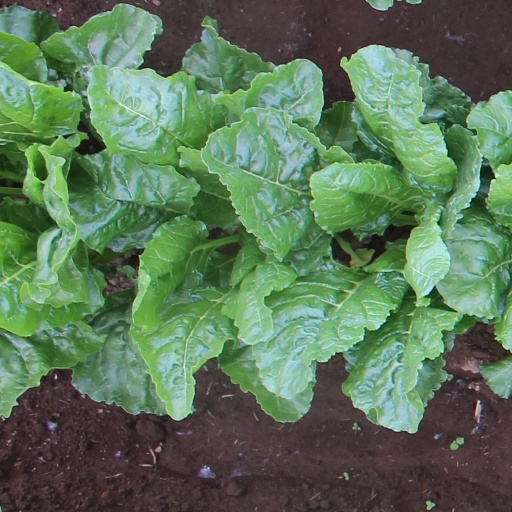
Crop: sugar beet